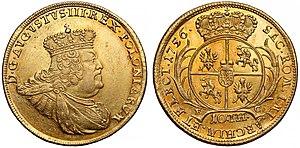
Auguste III de Pologne, né le 17 octobre 1696 à Dresde et mort dans la même ville le 5 octobre 1763, membre de la maison de Wettin, fils de l'électeur de Saxe et roi de Pologne Frédéric-Auguste, est roi de Pologne et grand-duc de Lituanie de 1734 à 1763, et, sous le nom de Frédéric-Auguste II de Saxe, électeur de Saxe de 1733 à 1763, ainsi que margrave de Misnie et comte palatin.